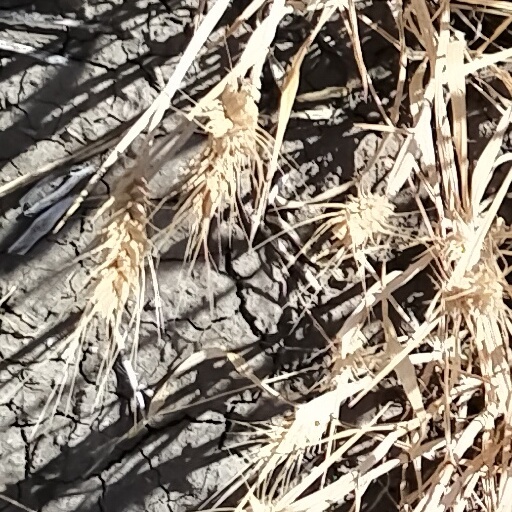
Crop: wheat